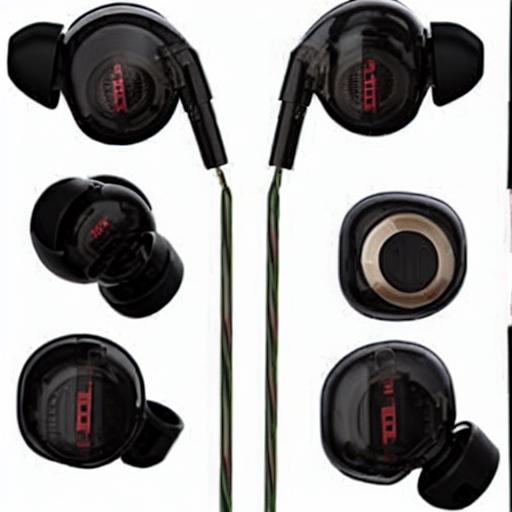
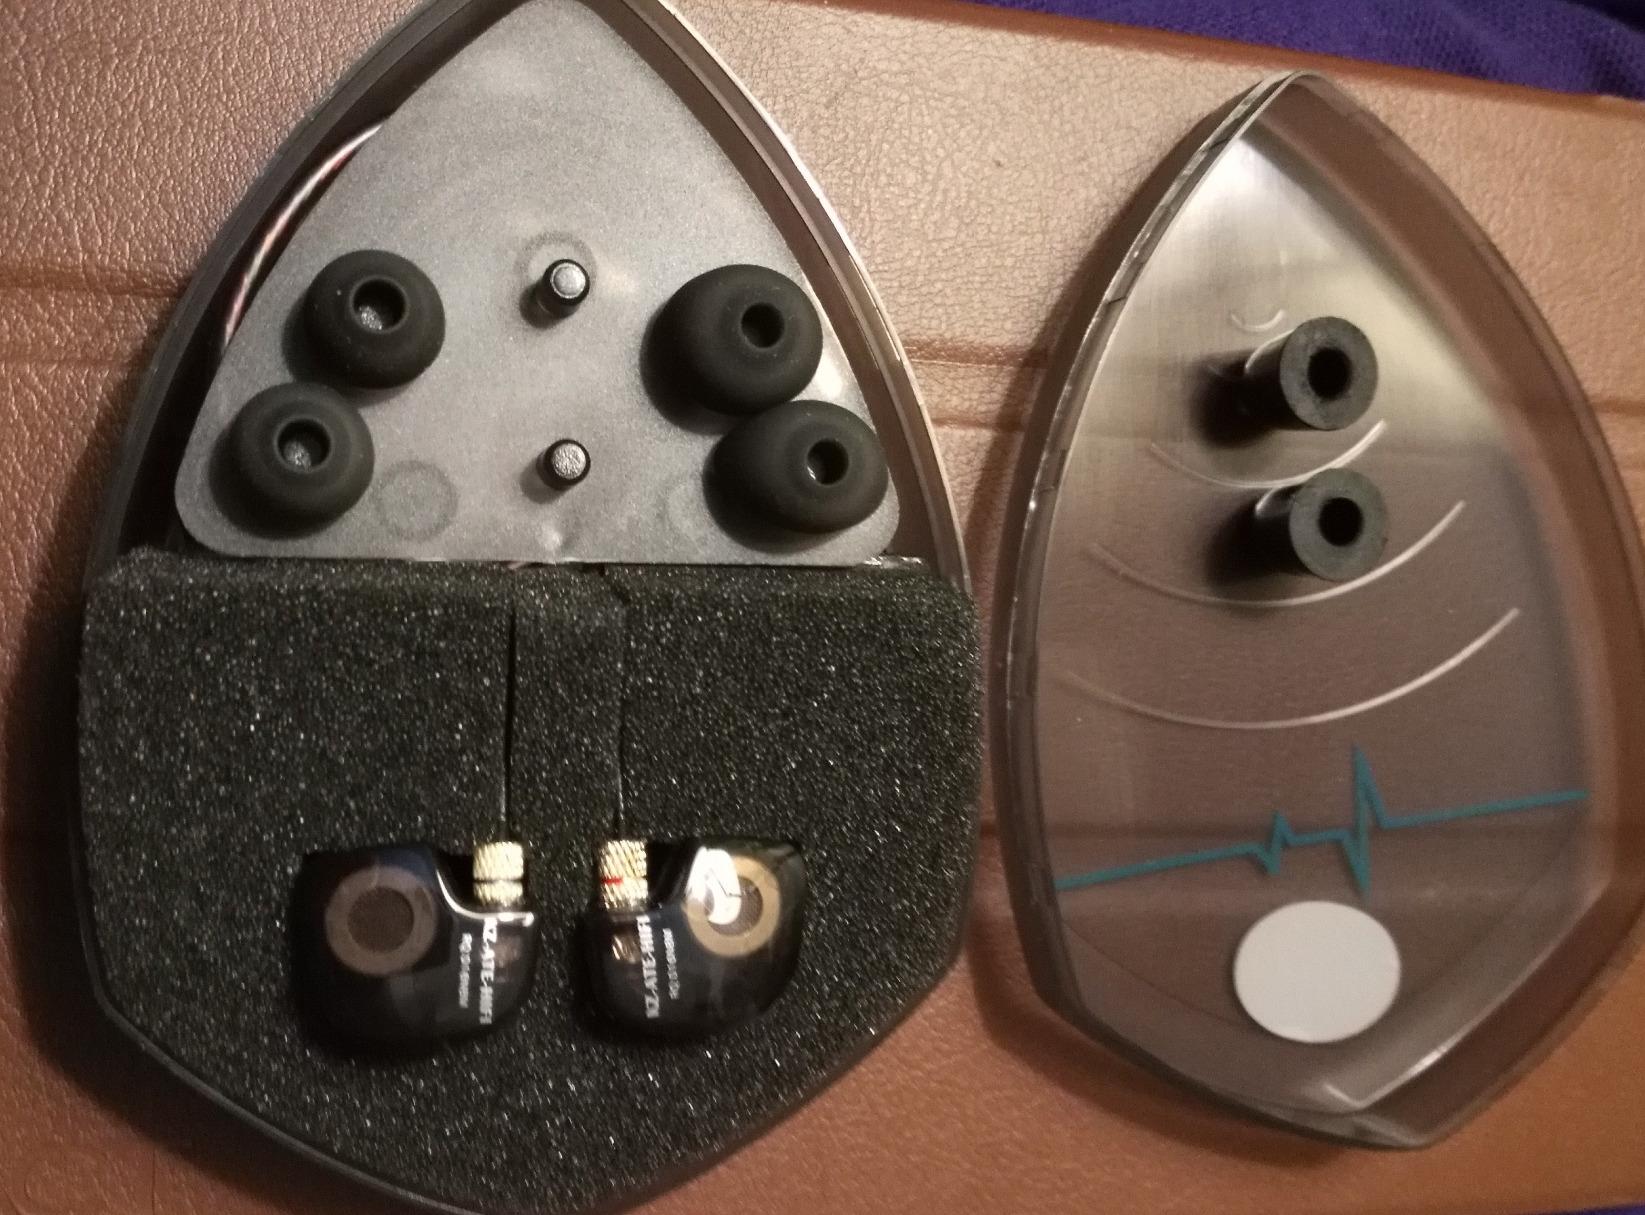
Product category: headphones
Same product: no